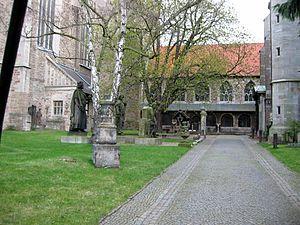
L’abbaye Saint-Gilles est une ancienne abbaye bénédictine à Brunswick, dans le Land de Basse-Saxe et l'archidiocèse de Hambourg.